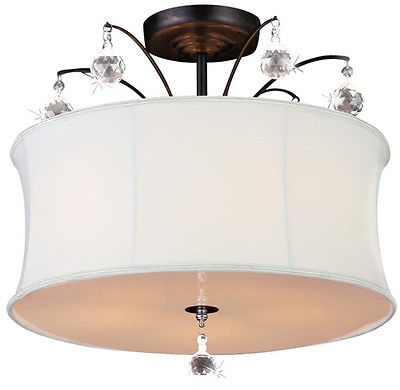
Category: lamp